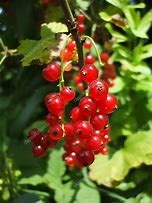
Label: redcurrant